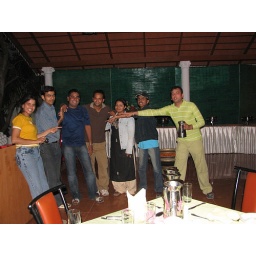
thatss mr.Manish in blue shirt whom we are pointing to..coz camera was his